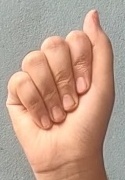
ASL sign: A